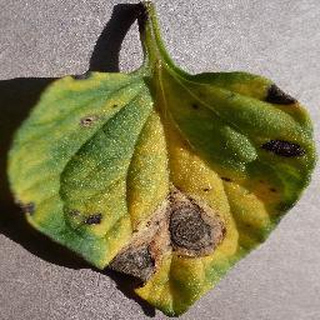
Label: tomato_early_blight